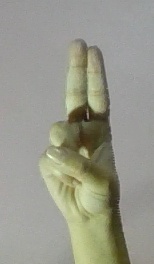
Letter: taa